Kavanagh Building

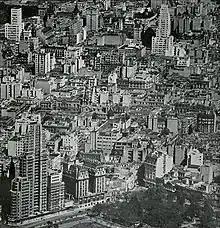
The center of Buenos Aires in 1936, with the Kavanagh Building in the lower left corner.

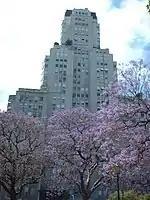
The Kavanagh Building, with Jacaranda trees in full bloom.

It was designed in 1934, by local architects Gregorio Sánchez, Ernesto Lagos and Luis María de la Torre, built by the constructor and engineer Rodolfo Cervini, and inaugurated in 1936. Standing at a height of 120 meters, the building is characterised by the austerity of its lines, the lack of external ornamentation, and its large prismatic volumes. It was declared a Historic Civil Engineering Landmark by the American Society of Civil Engineers in 1994 and a National Historic Monument by the Argentine government in 1999. In the year of its completion the building obtained the Municipal Award for Collective Houses and Facades (""), and three years later its façade received a similar award from the American Institute of Architects.